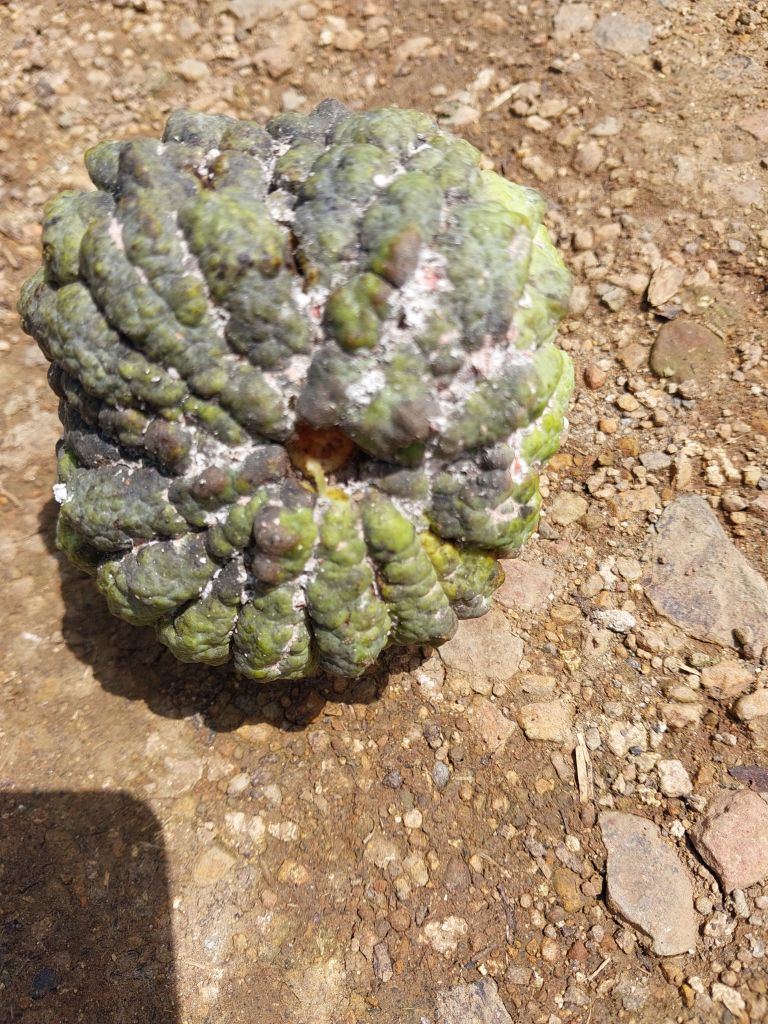
Disease label: Blank Canker